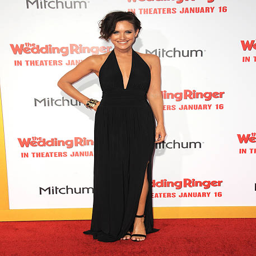
premiere of production company - arrivals